Mentzelia mollis

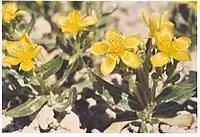

This annual herb grows 5 to 12 centimeters tall with a thick, branching, erect stem. The leaves are lance-shaped and mostly smooth-edged. It produces flowers with bright yellow flowers with petals about a centimeter long and with many stamens in the middle. Flowering occurs in May and June. The flowers are visited by bumblebees. The fruit is a four-sided capsule about 2.5 centimeters long.